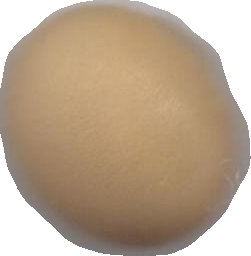
Variety: Dega